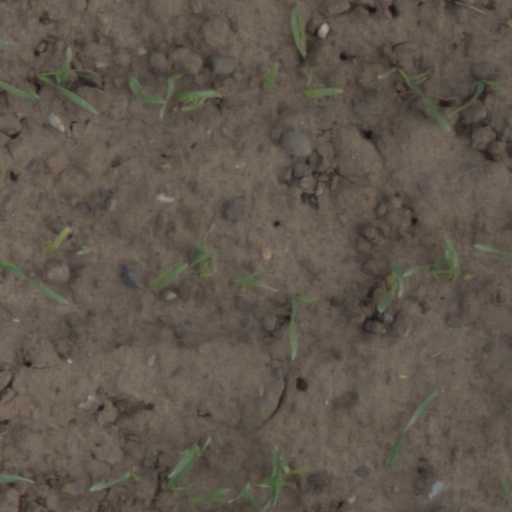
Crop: wheat